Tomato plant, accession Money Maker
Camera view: tilt-top (135 deg); turntable rotation: 330 degrees
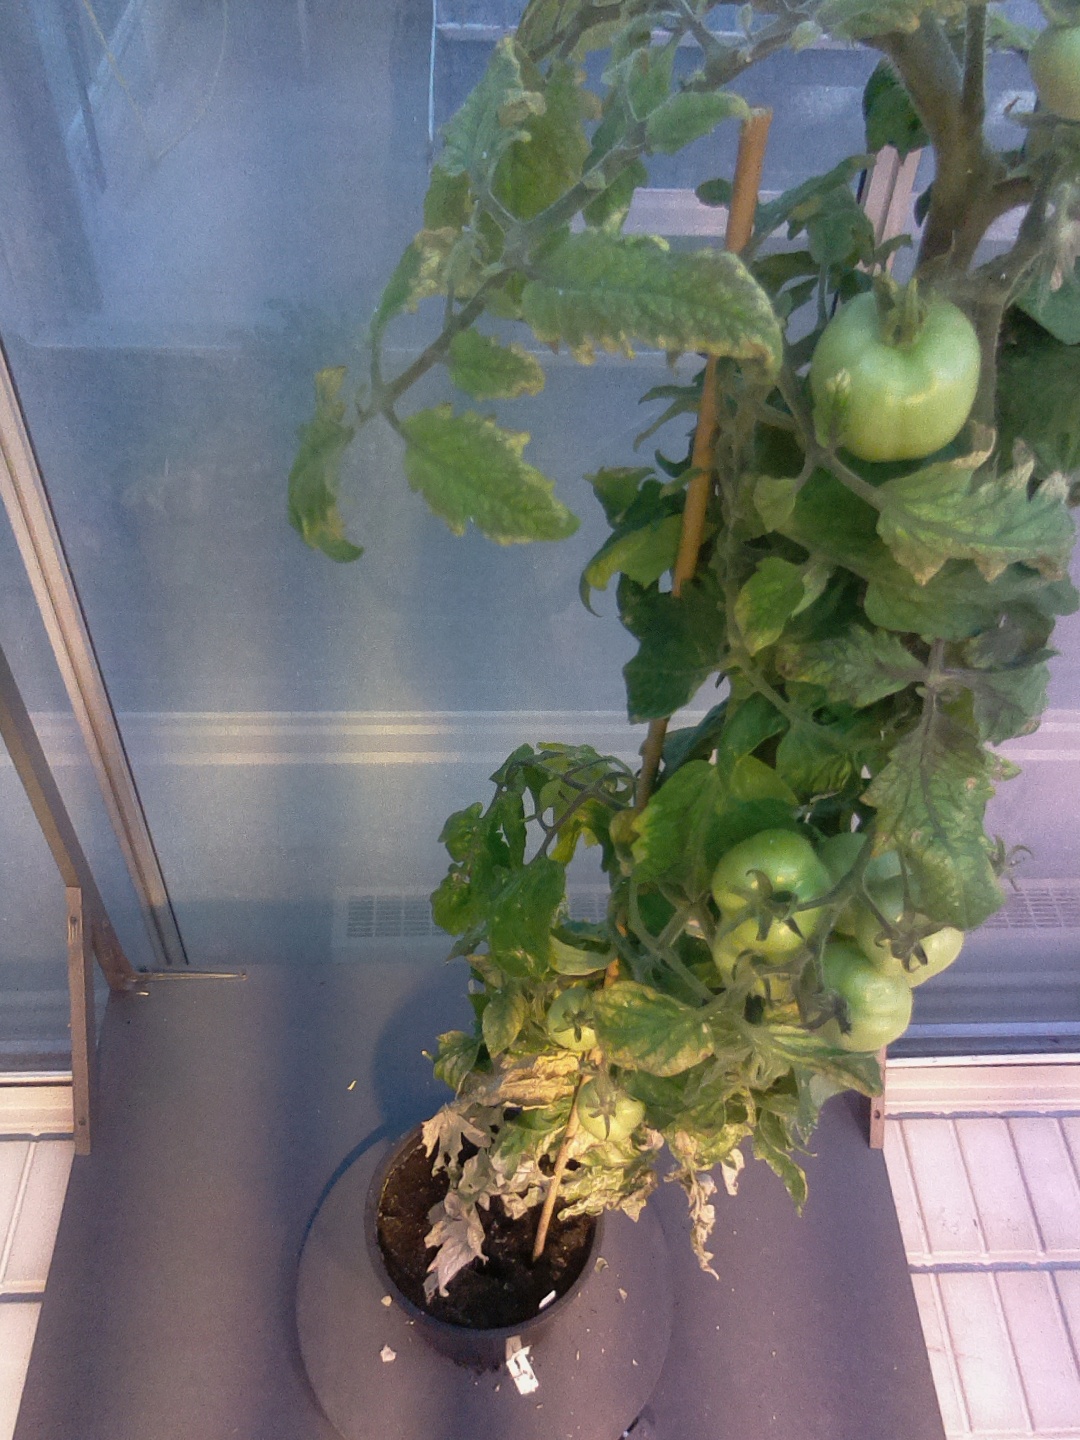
BBCH growth stage 79: 90% -100% of final fruit size